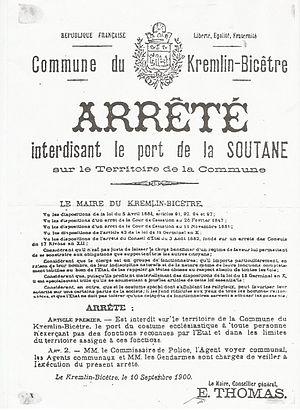
Affiche de la ville du Kremlin-Bicêtre (Val de Marne, France) annonçant l'application d'un arrêté du maire Eugène Thomas du 10 septembre 1900, interdisant le port de la soutane sur le territoire de la commune.
Le Kremlin-Bicêtre est une commune française de la métropole du Grand Paris, située dans le département du Val-de-Marne en région Île-de-France.
Une soutane, de l'italien sottana, est un « vêtement de dessous » par rapport aux habits liturgiques.
L’anticléricalisme est un système opposé aux tendances du clergé.
Les affaires du voile islamique en France sont une série d'événements et de polémiques fortement médiatisés en lien avec le port du voile islamique sur le territoire français. Les polémiques prenant ces événements pour objet, les constituant ainsi en « affaires », se sont généralement déployées autour de la notion de laïcité, envisagée de manière plus ou moins extensive.